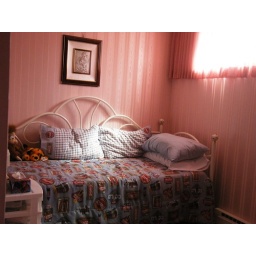
5th bedrom in basement with broadloom and lots of sunlight from wall to wall windows